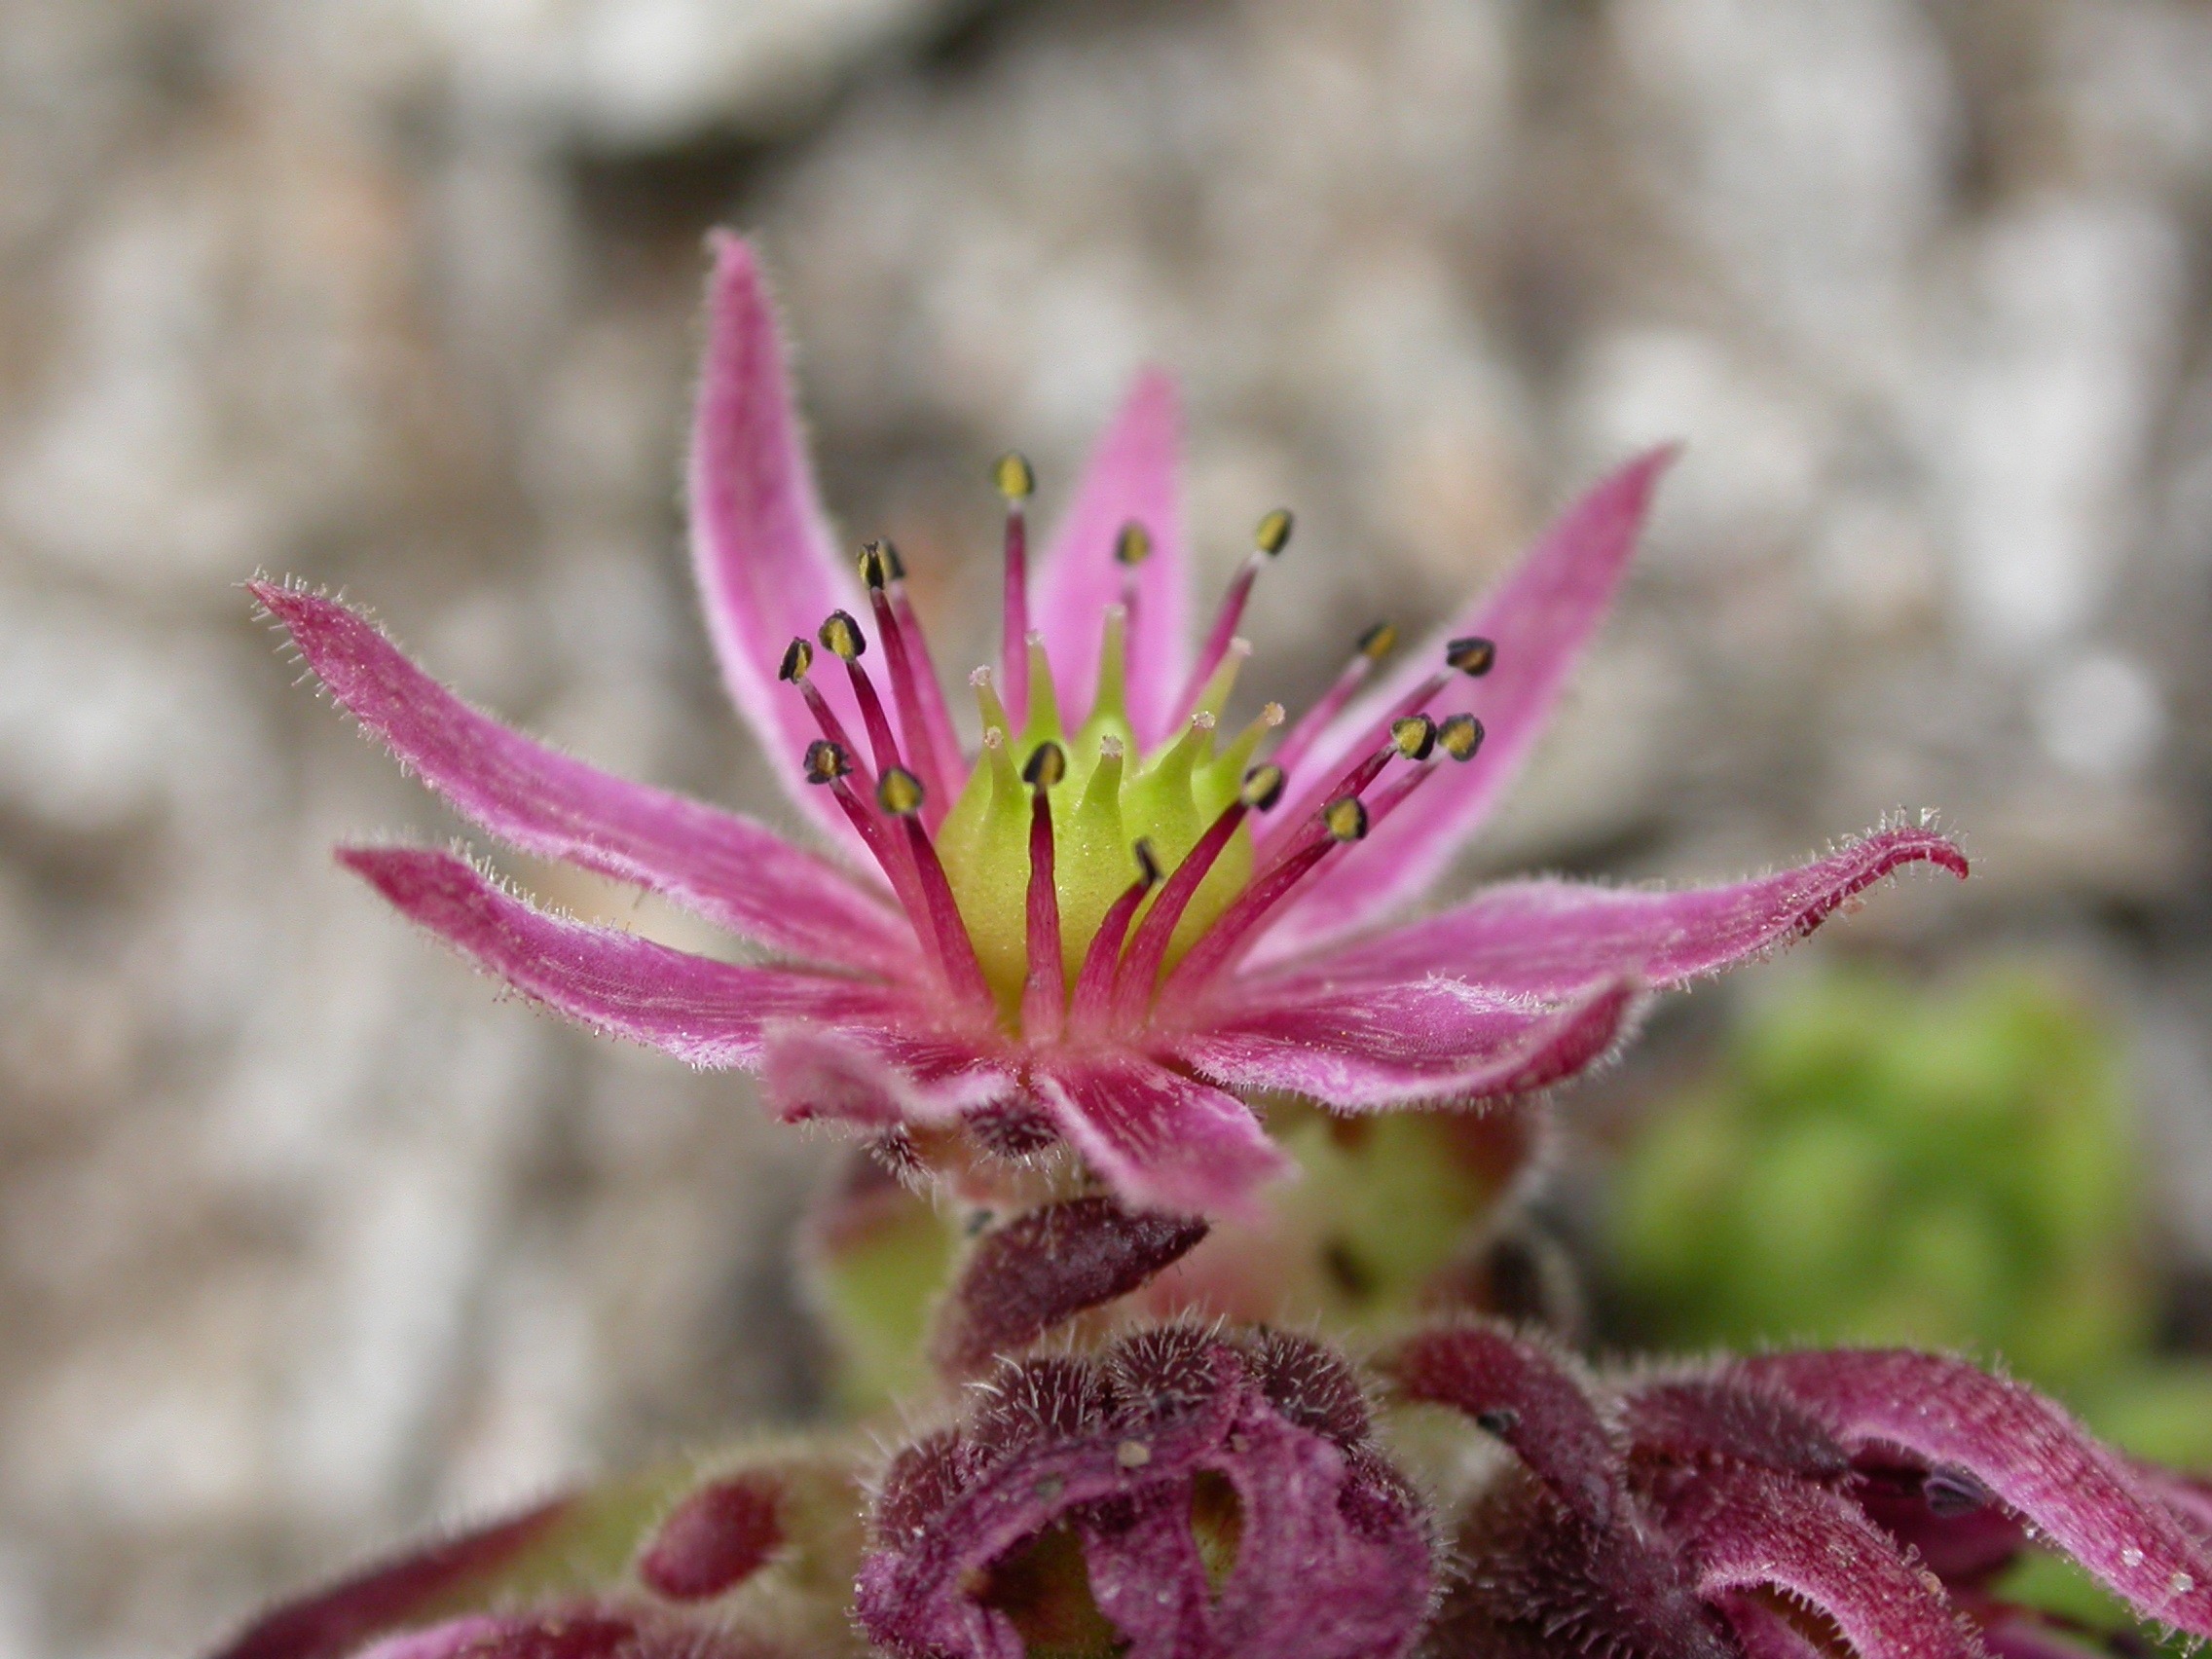
blossom, plant, leaf, flower, petal, bloom, botany, pink, flora, wildflower, close up, shrub, macro photography, flowering plant, alpine flower, alpine flora, land plant, pink family, sukullente